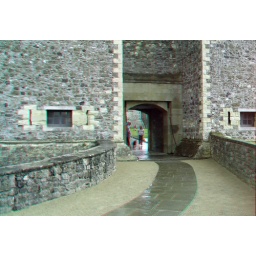
Dover Castle in anaglyph 3D stereo red cyan glasses to view photo